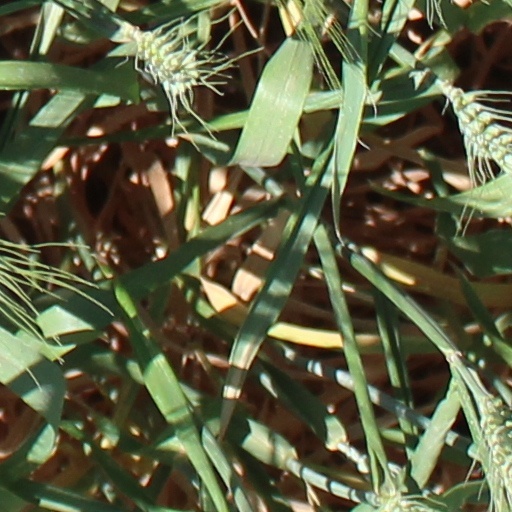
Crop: wheat